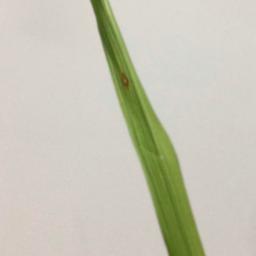
Label: Rice___Leaf_Blast